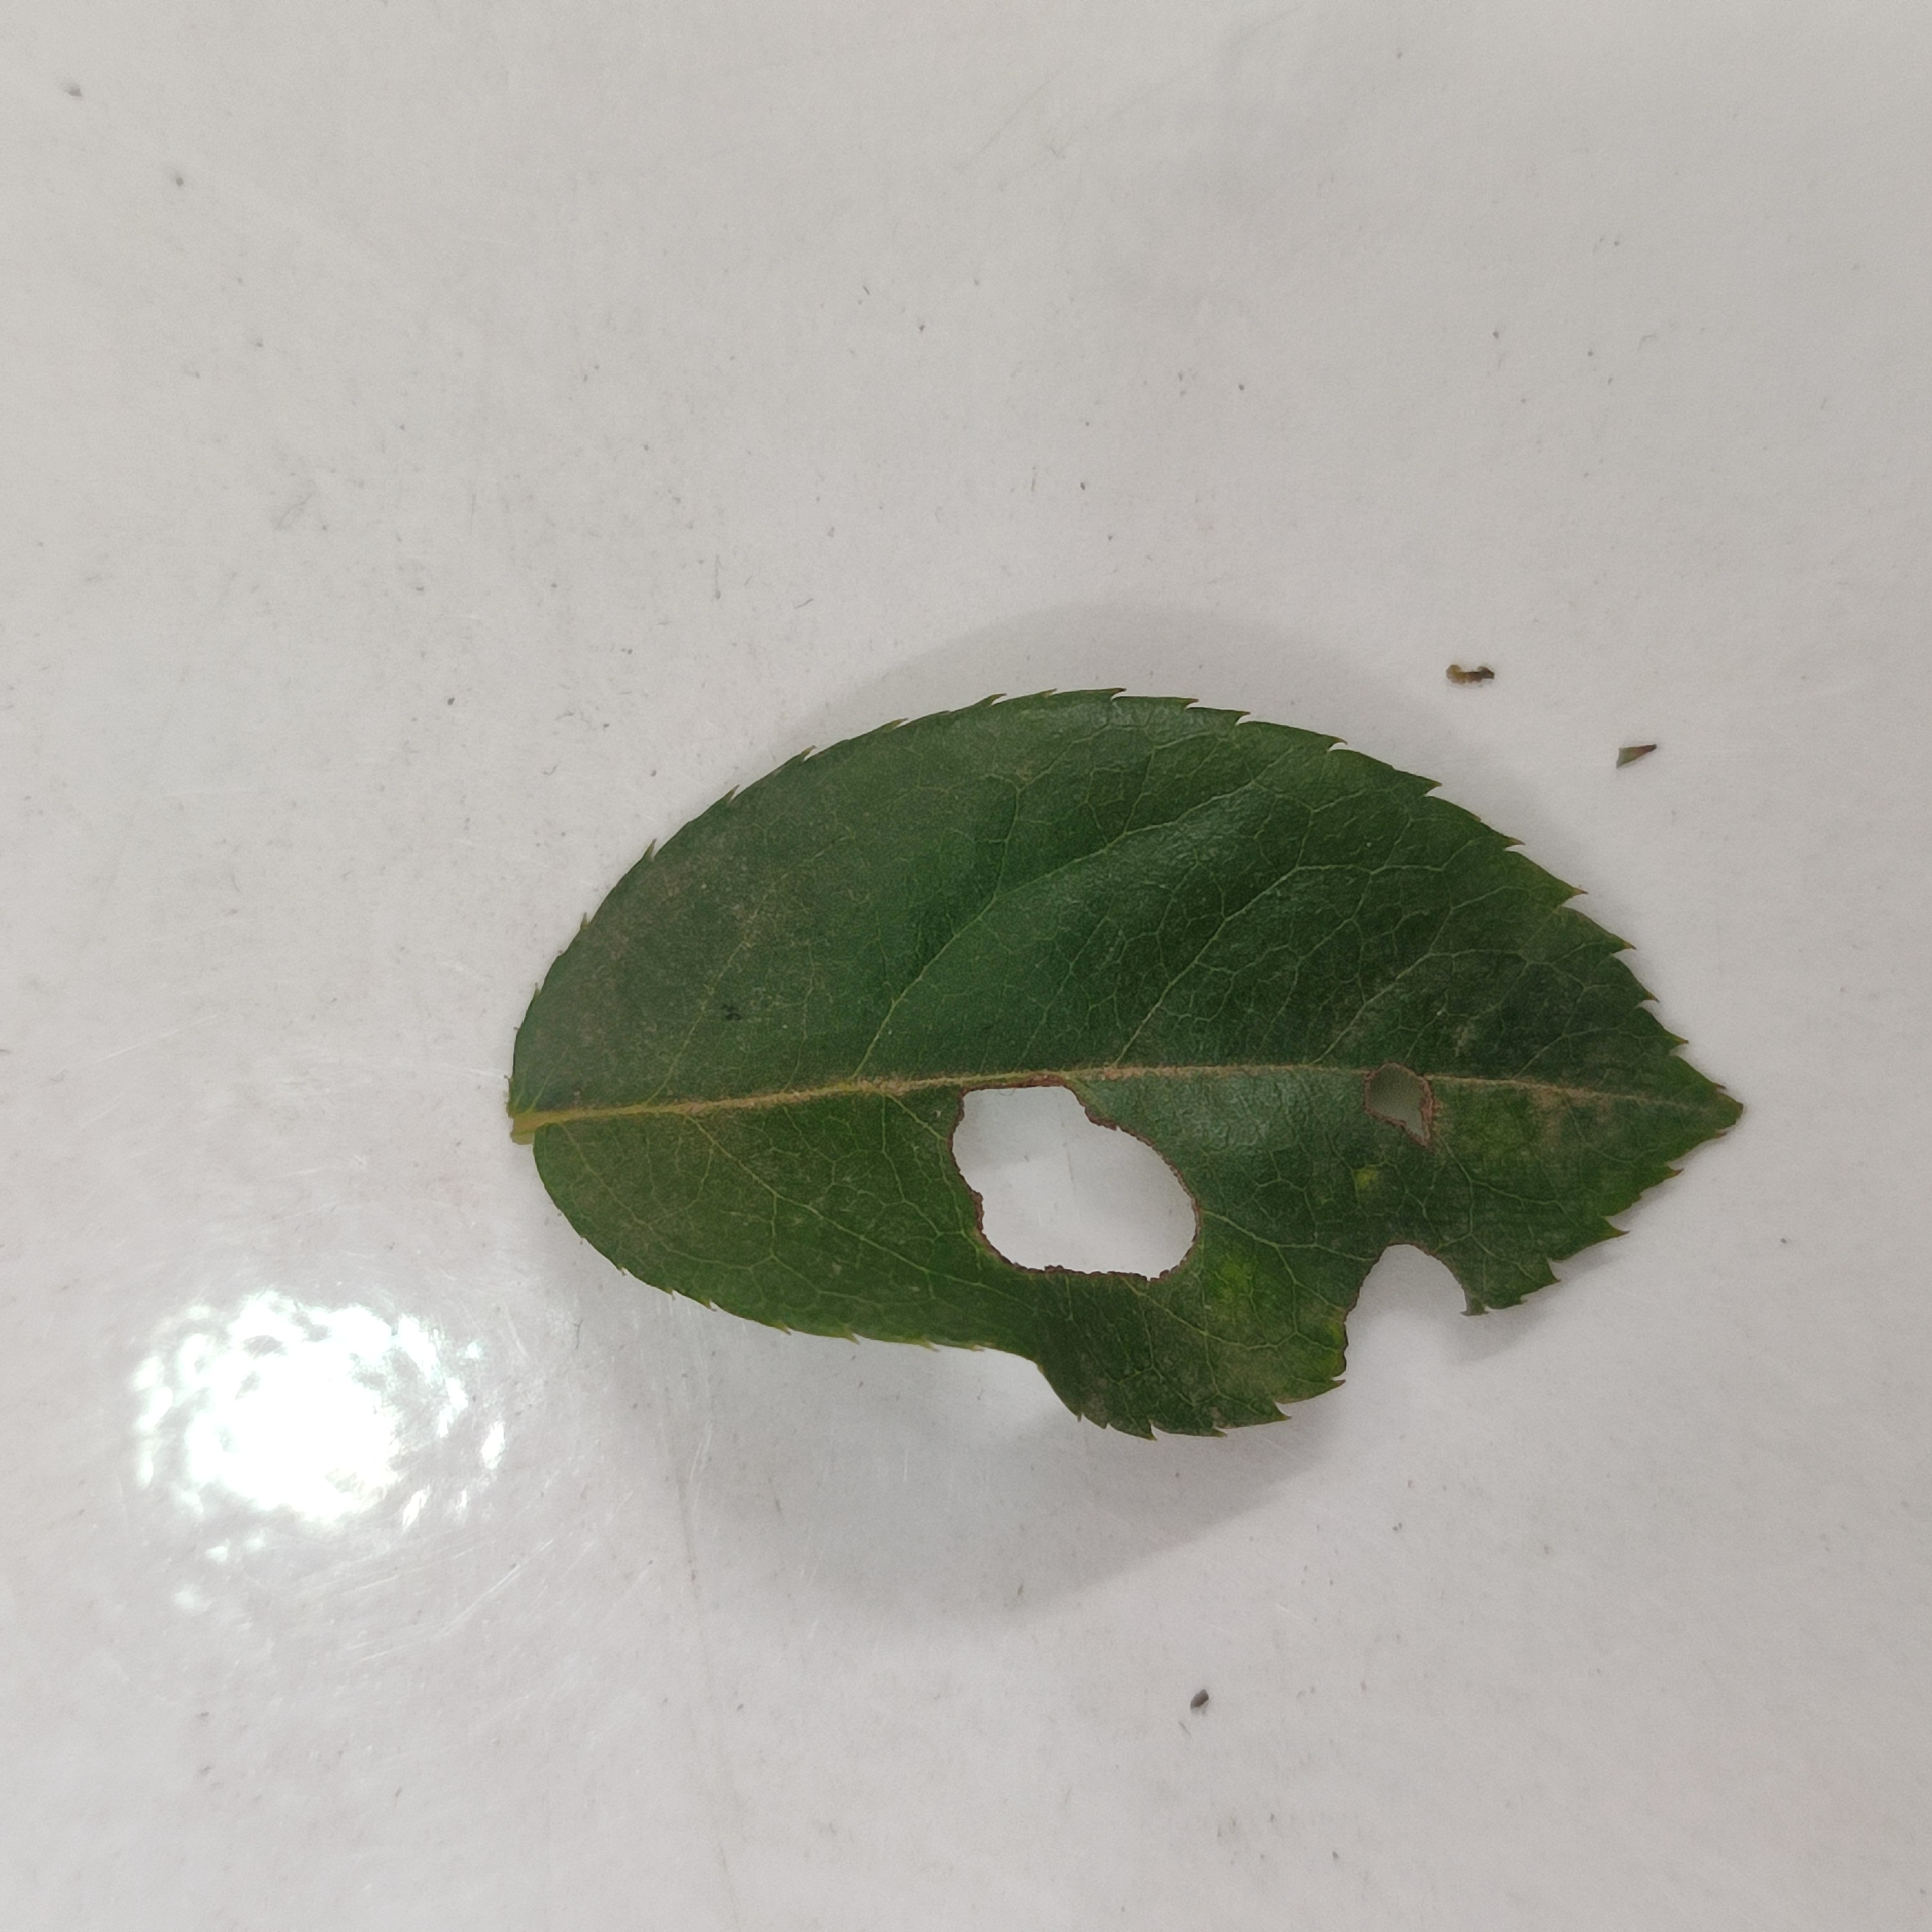
Label: Insect Hole